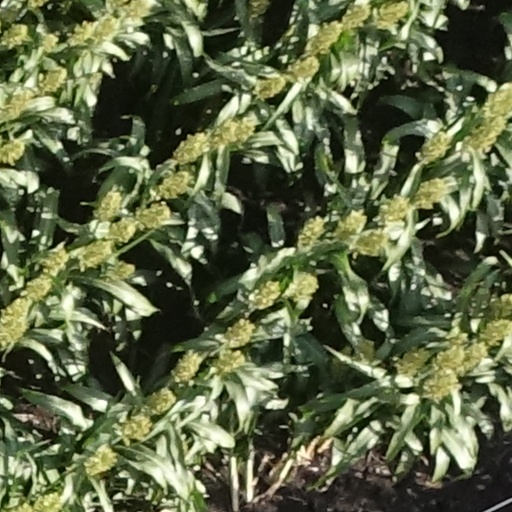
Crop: sorghum